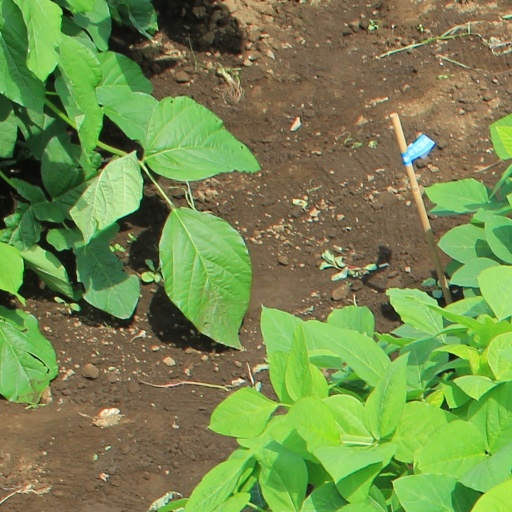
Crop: soybean